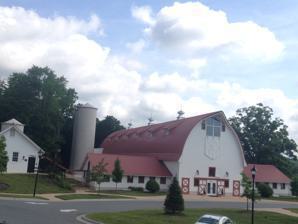
Building: Win-Mock Farm Dairy
Country: United States of America
Year built: 1930
United States historic place Win-Mock Farm Dairy U.S. National Register of Historic Places Show map of North Carolina Show map of the United States Location 168 E. Kinderton Way, Bermuda Run, North Carolina Coordinates 36°00′45″N 80°25′25″W / 36.01250°N 80.42361°W / 36.01250; -80.42361 Area 4.6 acres (1.9 ha) Built c. 1930 ( 1930 ) Architect Multiple Website Winmock NRHP reference No. 10001057 Added to NRHP December 27, 2010 Win-Mock Farm Dairy is a historic dairy complex located at Bermuda Run , Davie County, North Carolina , USA. The complex was built about 1930 and includes a dairy barn, bottling plant, granary , cistern and water trough. The barn is a two-story frame building that measures 38 feet, 3 inches, in width by 180 feet in length. It has a concrete foundation, wood German-siding and a Gothic arch roof. It was added to the National Register of Historic Places in 2010. In 2010, Sterling Events Group took ownership of the vacant property and set forth on an extensive restoration plan to breathe new life into it. In the following year, WinMock opened its freshly painted doors as a new place to hold events. It retains the authentic craftsmanship of the original building, now fitted with the convenience and impact of modern technology. The property's name came from its central location between Winston-Salem and Mocksville, North Carolina. The barn has a cavernous loft originally designed to hold over 7,000 bales of hay. References